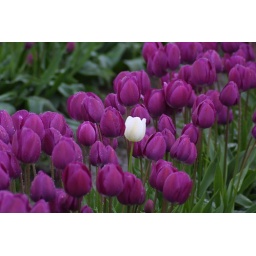
A white tulip in a field of purple.